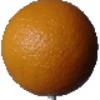
Label: orange